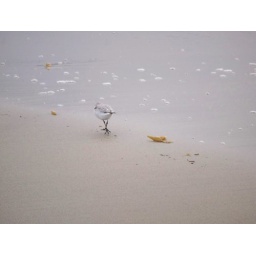
Took a walk on the beach this Thanksgiving and saw this cute little bird by the water.